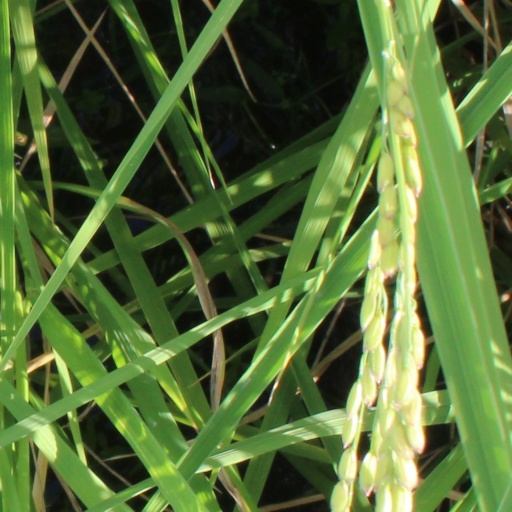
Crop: rice